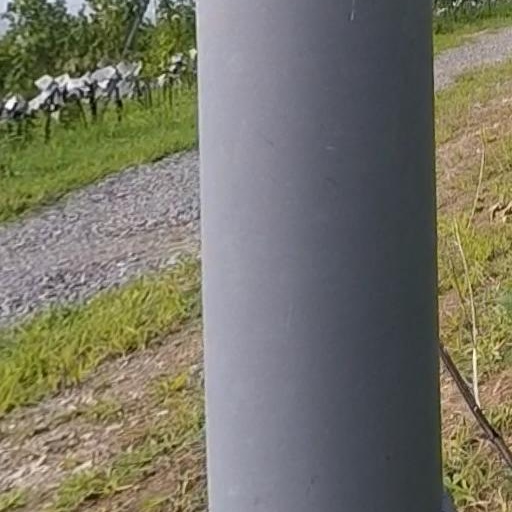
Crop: grape